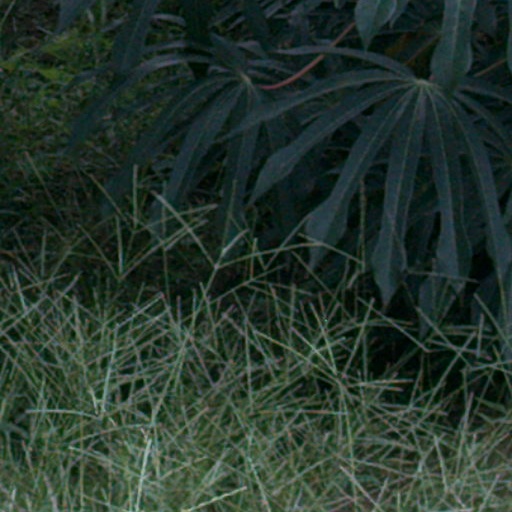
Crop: cassava